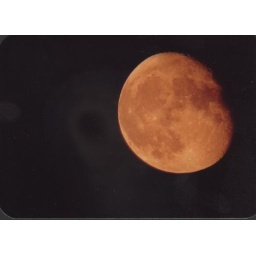
Halloween Harvest Moon Photo in black sky